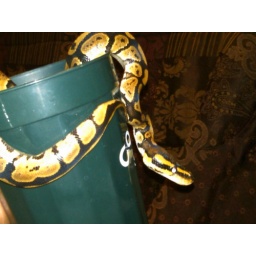
First ball in a cup